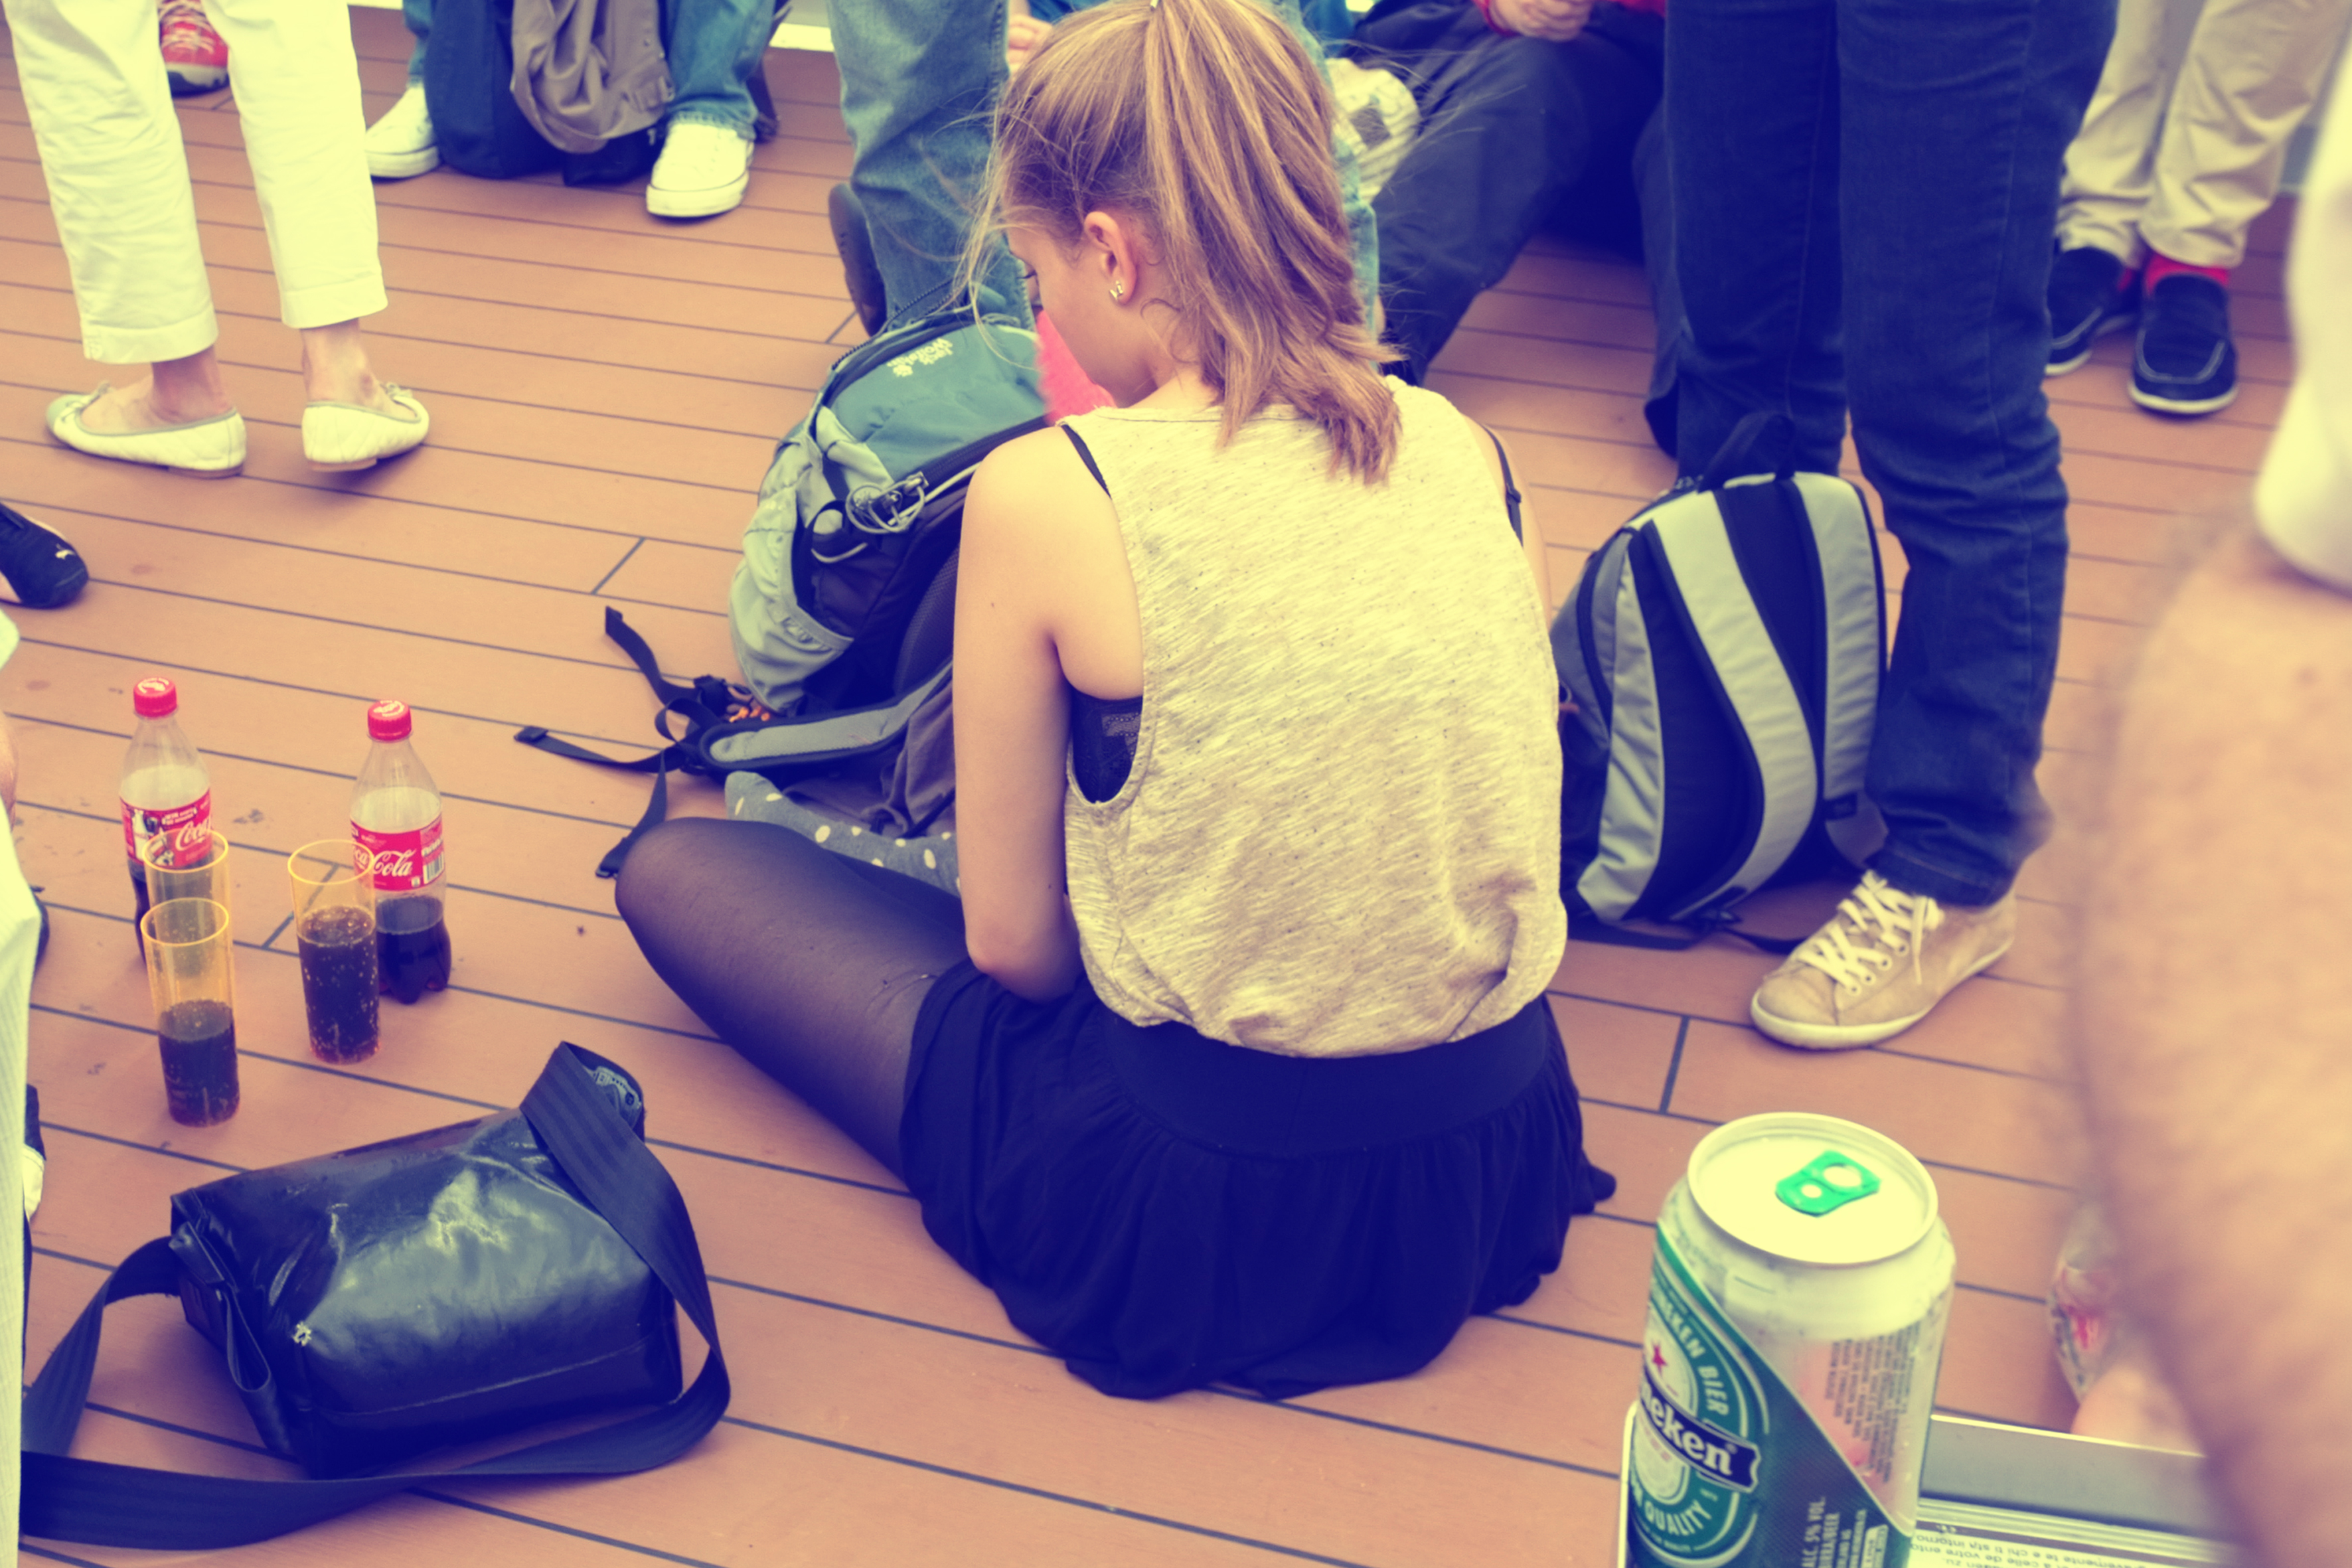
boat, street, urban, fujifilm, color, blue, clothing, jazz, 2012, fun, x100, party, switzerland, fuji, montreux, finepixx100, jazzboat